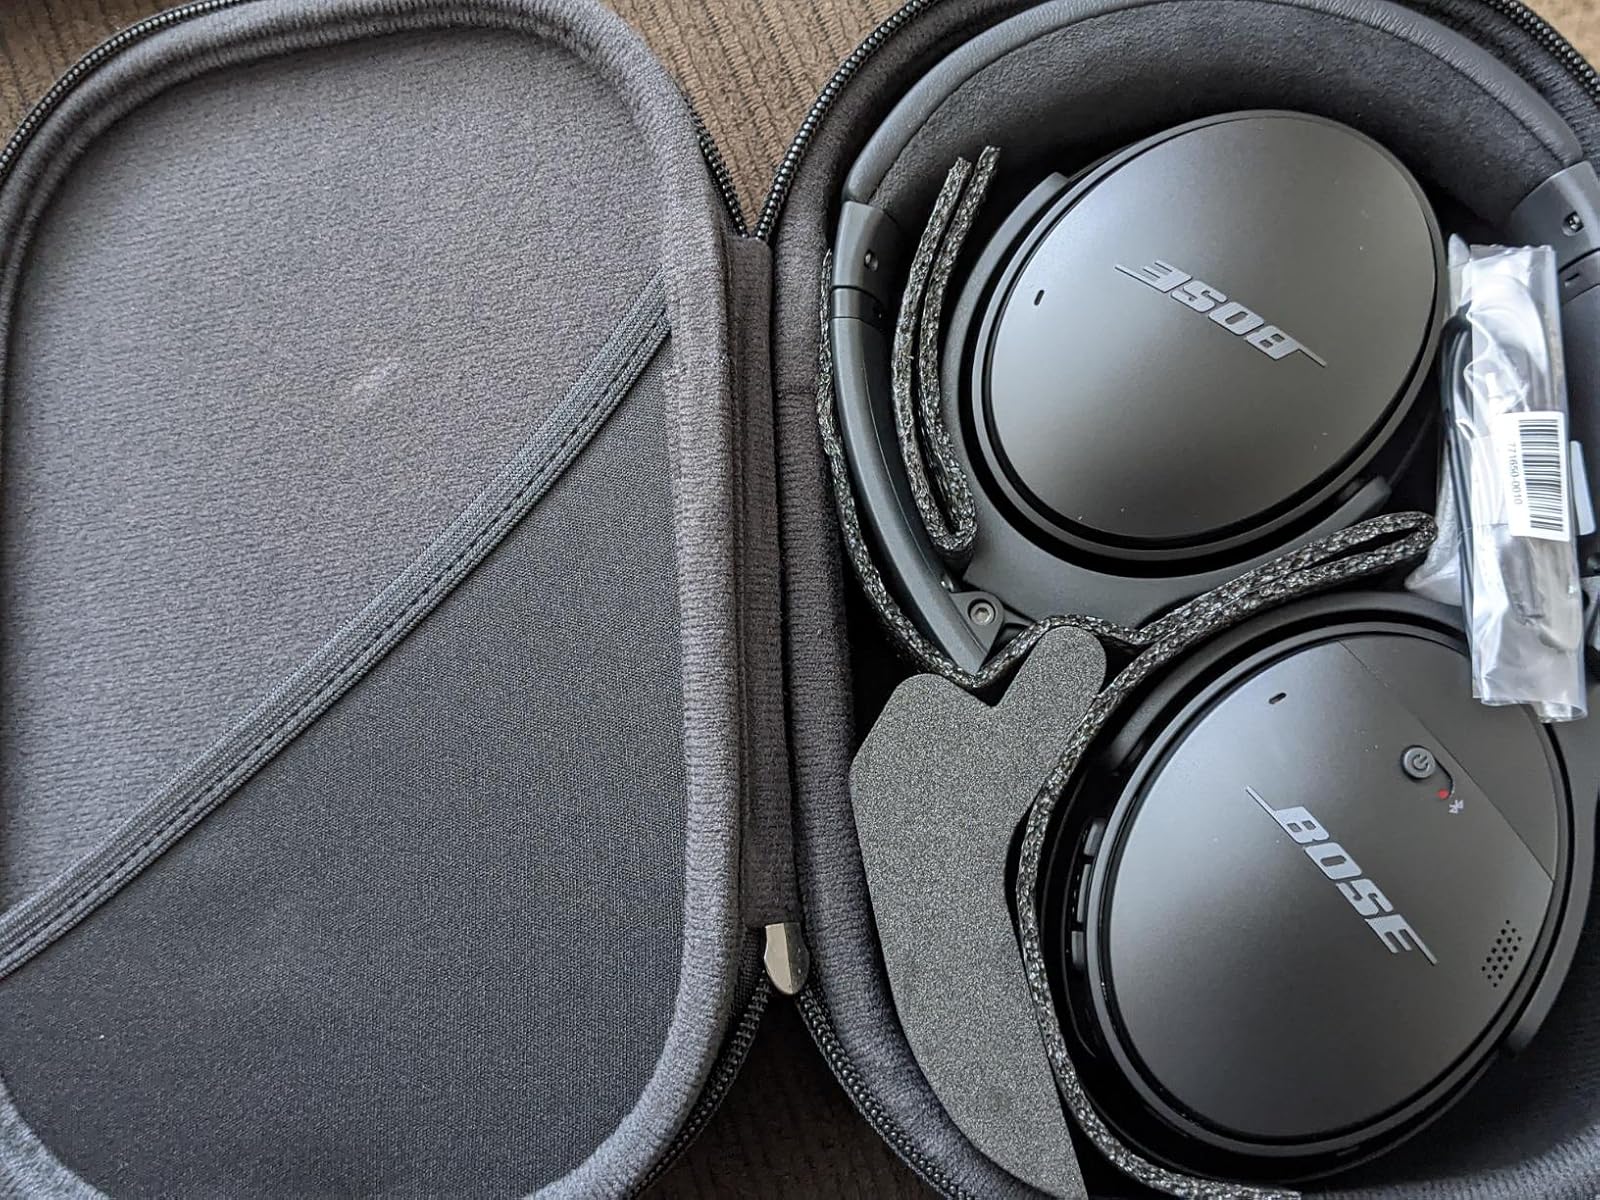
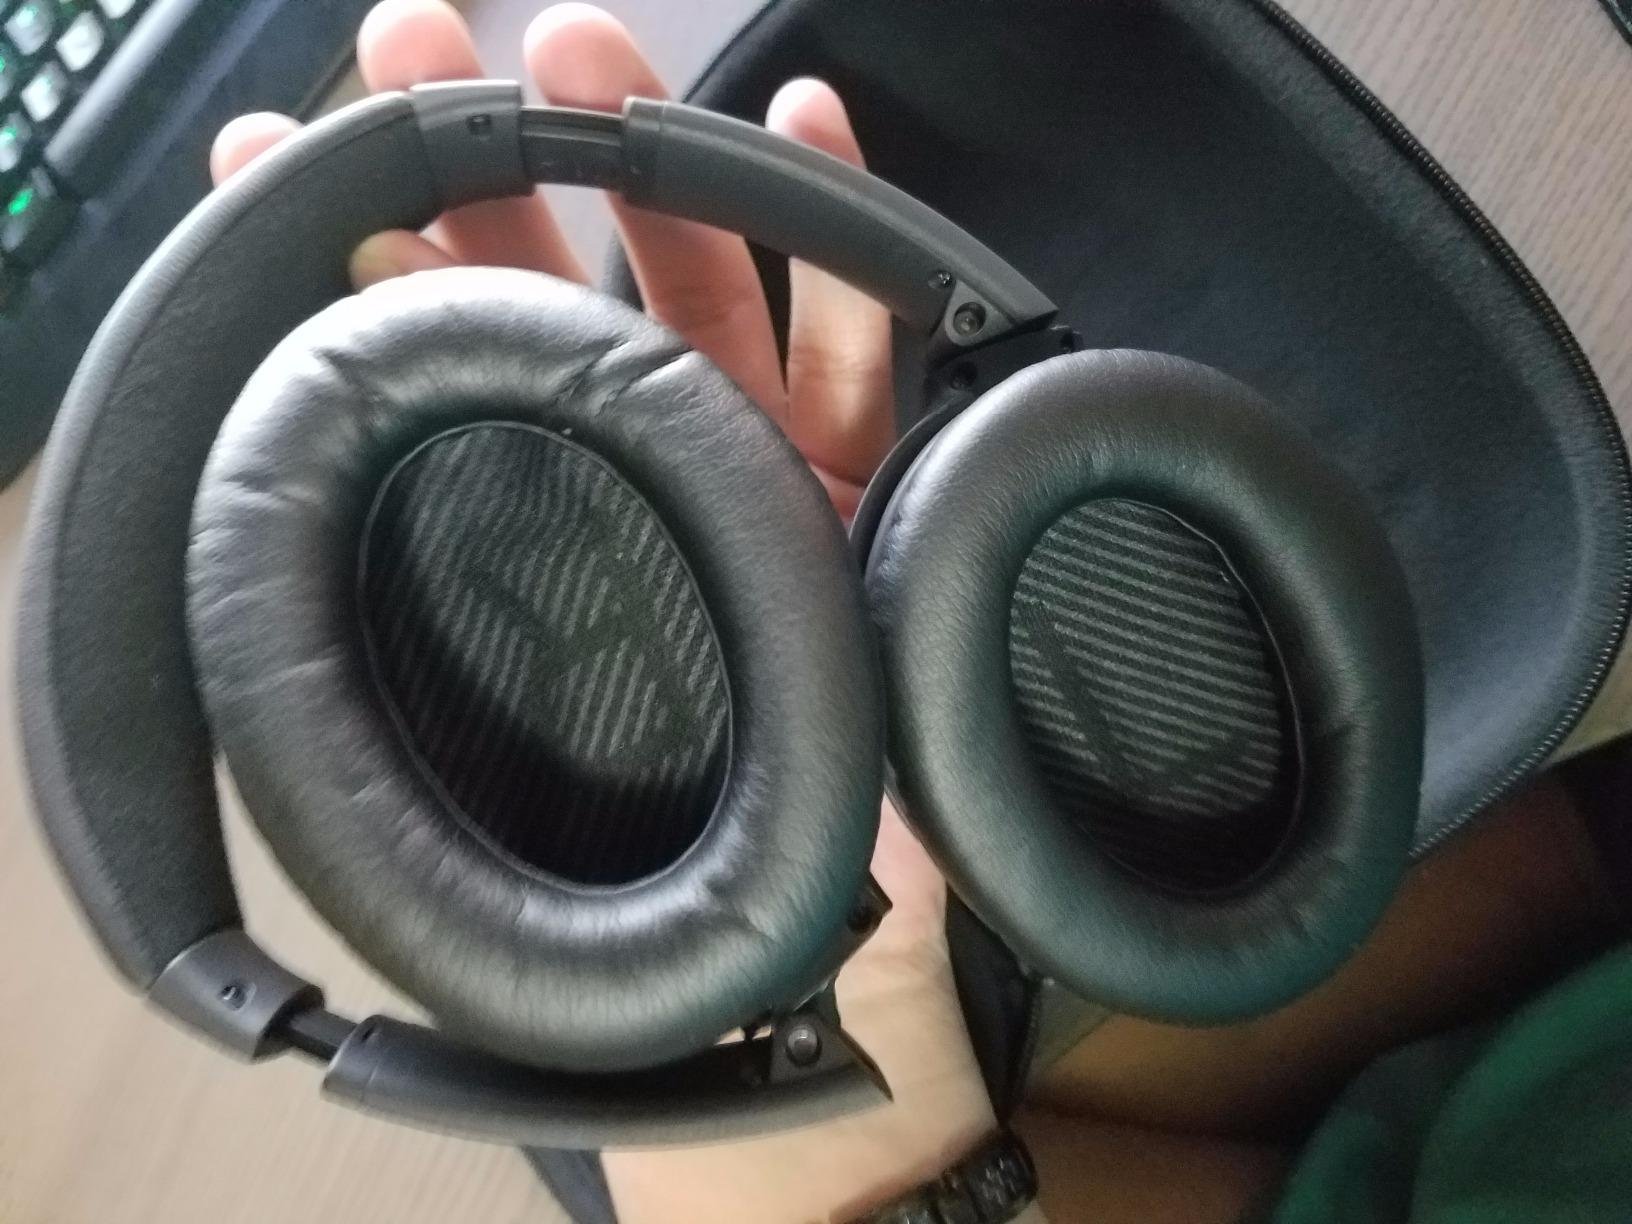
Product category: headphones
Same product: yes